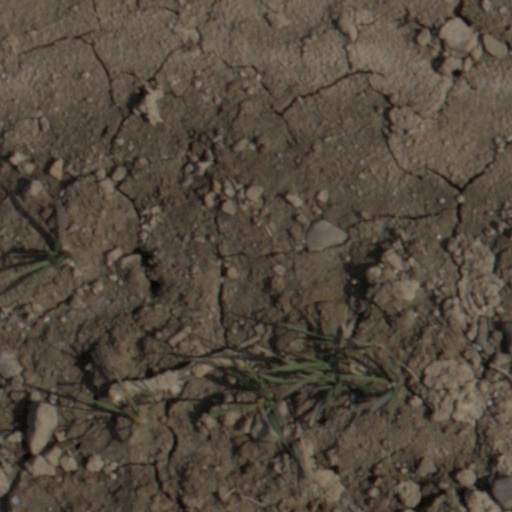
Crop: wheat